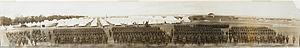
The Royal Hamilton Light Infantry, abrégé en RHLI, littéralement « L'Infanterie légère royale de Hamilton », est un régiment d'infanterie de la Première réserve de l'Armée canadienne. Il fait partie du 31ᵉ Groupe-brigade du Canada au sein de la 4ᵉ Division du Canada. Les soldats de ce régiment sont surnommés les « Rileys » à cause de l'abréviation « RHLI » du nom du régiment.